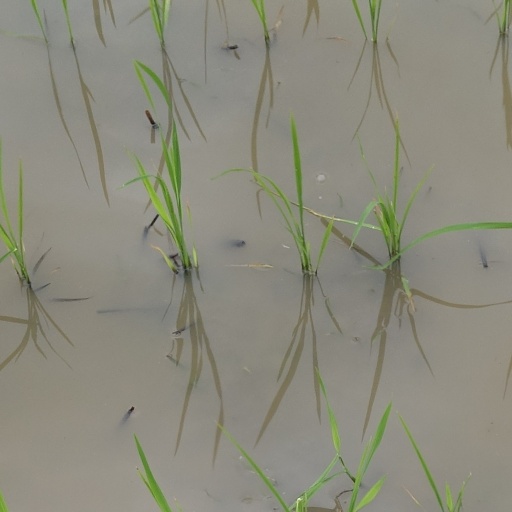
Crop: rice